Roxy Ann Peak

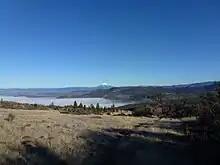
Brown, rock-strewn grassland in the foreground and a snow-covered mountain surrounded by forested hills in the distance

Roxy Ann Peak and Prescott Park serve as Medford's most important viewshed, open space reserve, and recreational resource. Popular recreational activities on the peak include picnicking and hiking, mountain biking, and horseback riding on the of designated trails in Prescott Park, which range in difficulty from moderate to steep. In August 2013, the city of Medford and the International Mountain Bicycling Association released a conceptual plan detailing future improvements to the park's trail system. The plan would add of new multi-use trails throughout the park, improve existing trails and trail signage, and add a new trailhead on the mountain's western slope, at an estimated cost of between $360,000 and $720,000. If approved, construction on the first phase could begin by 2015.